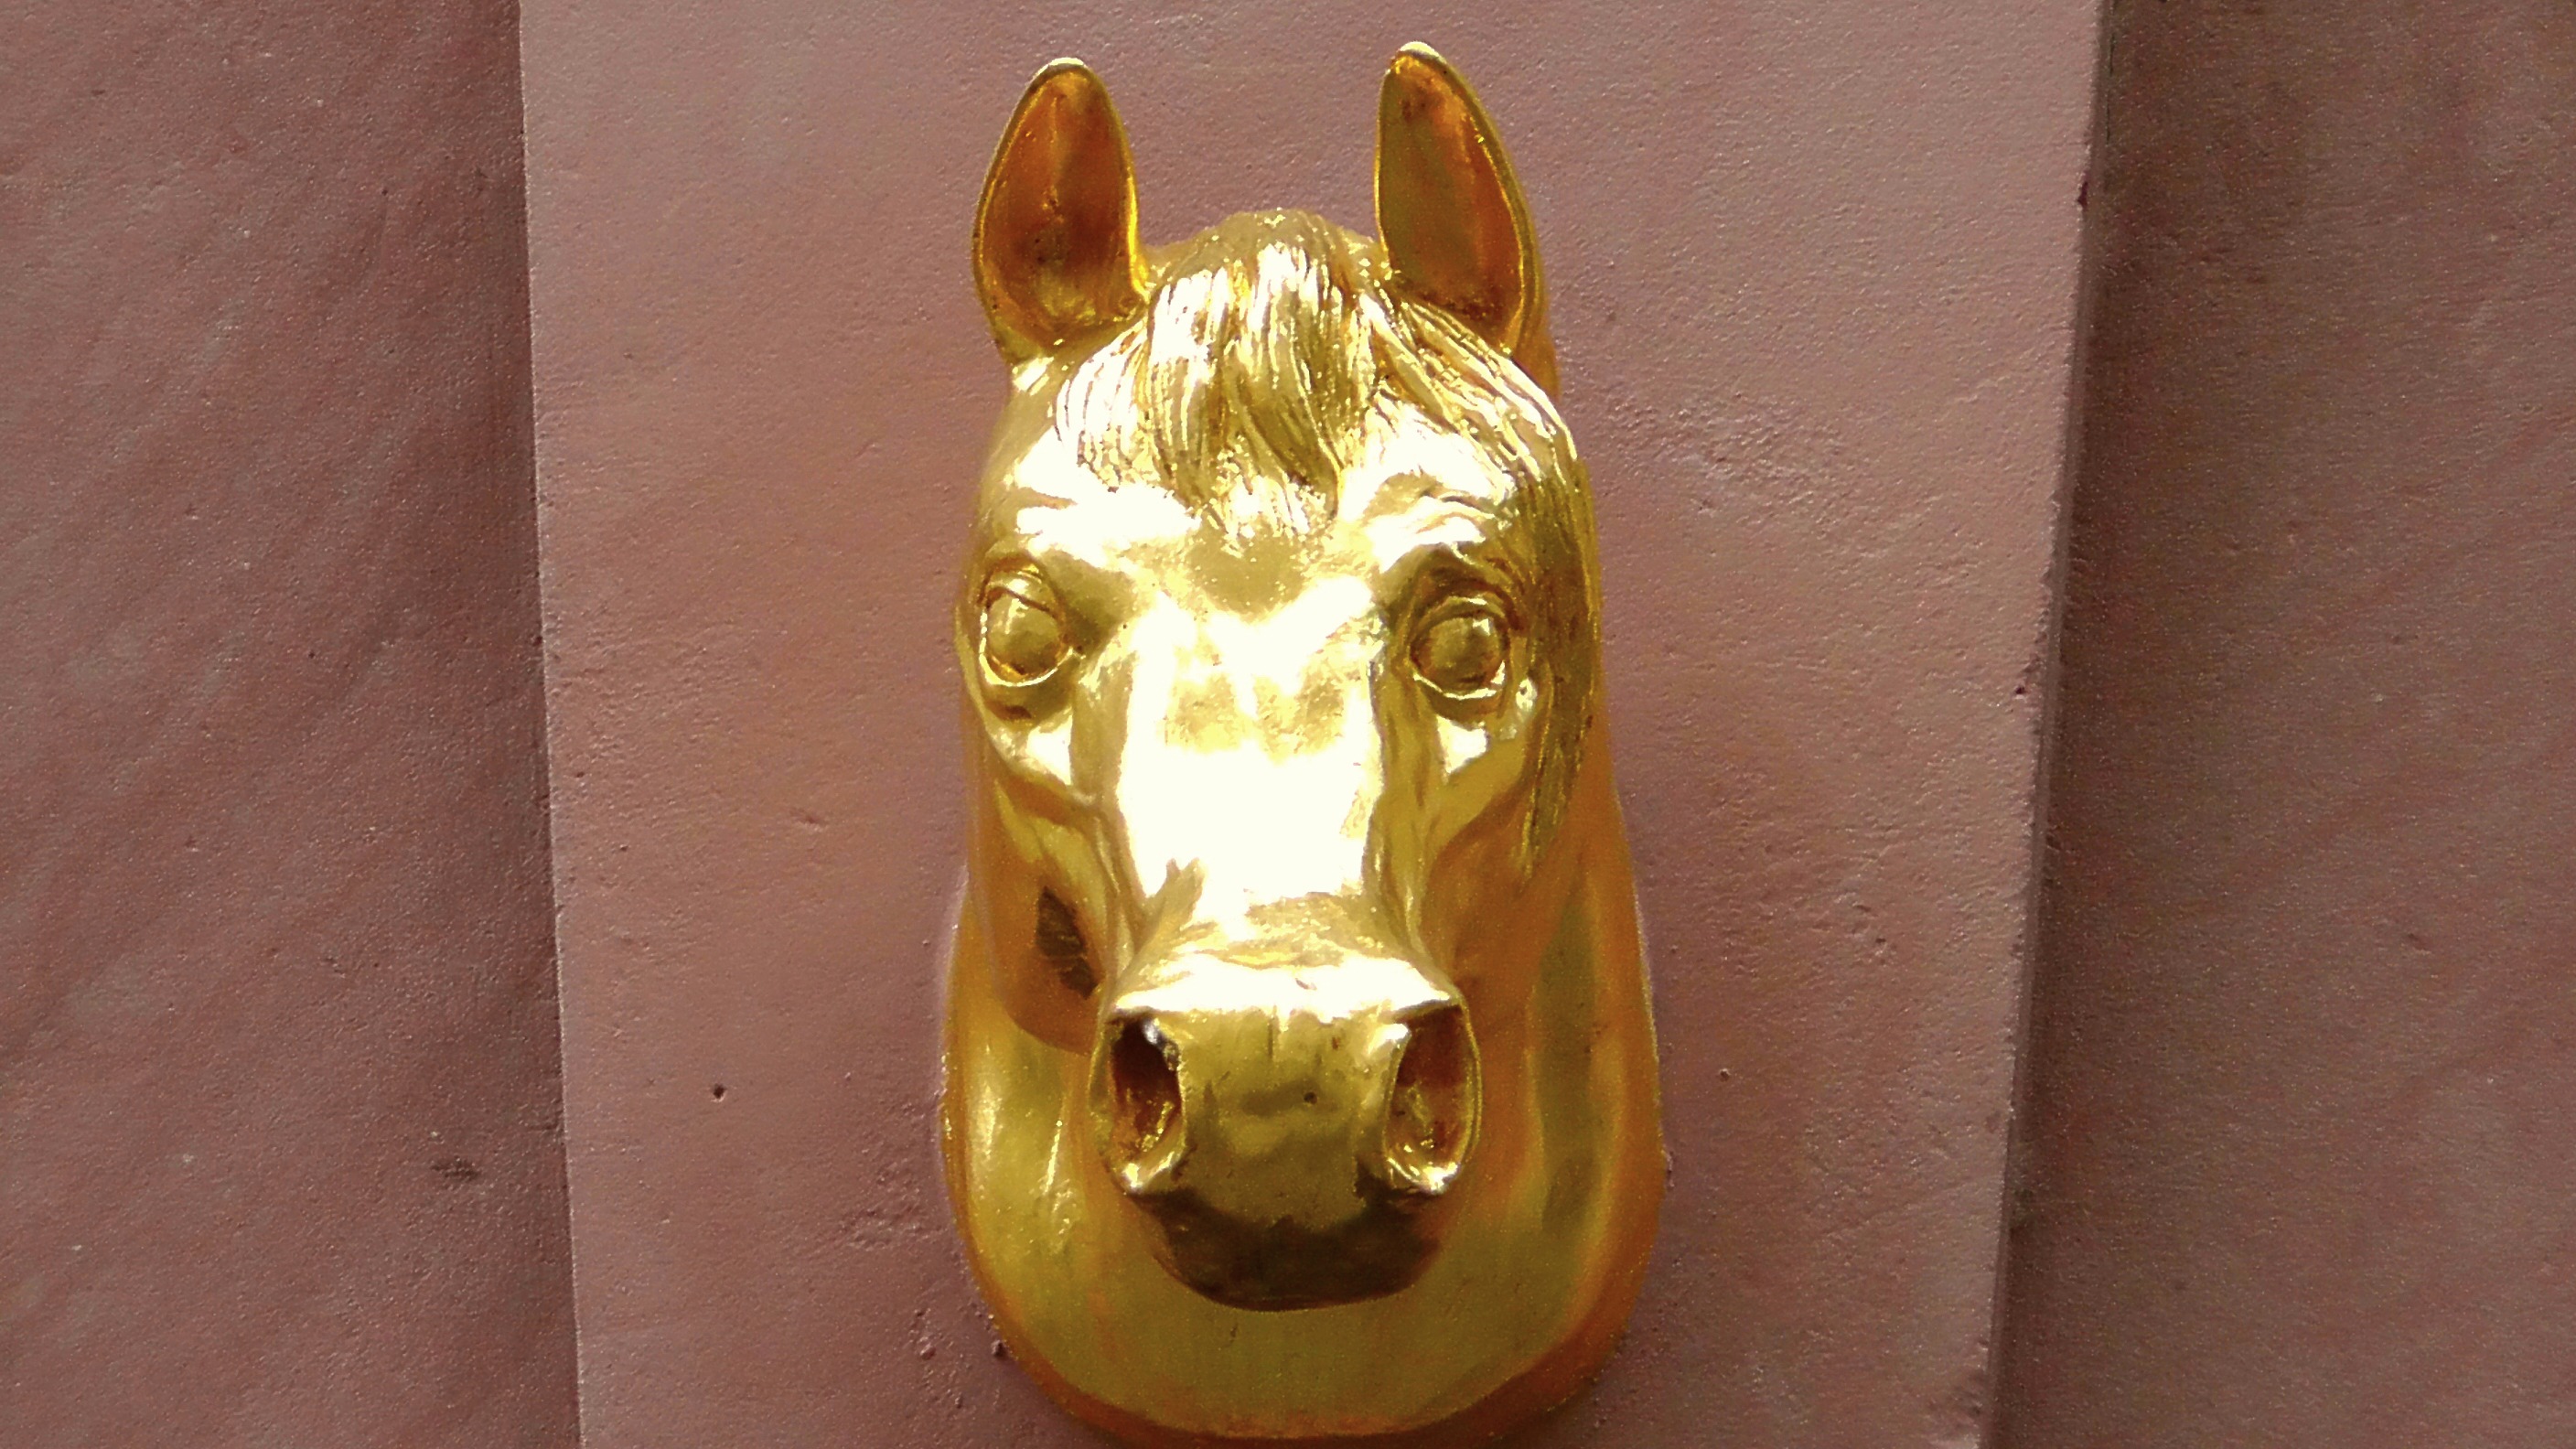
hand, horse, metal, yellow, material, jewellery, sculpture, art, figure, gold, carving, shape, horse head, pendant, fashion accessory